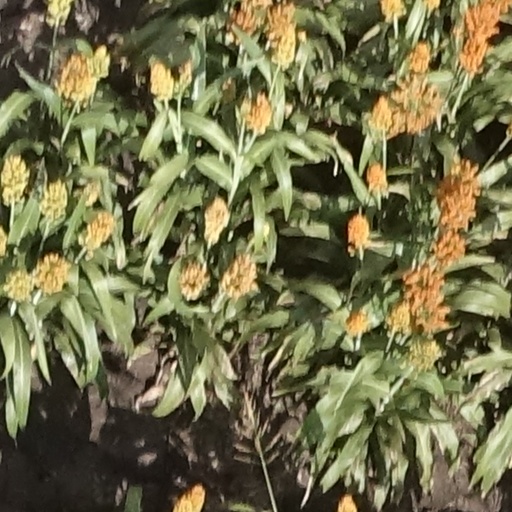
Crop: sorghum